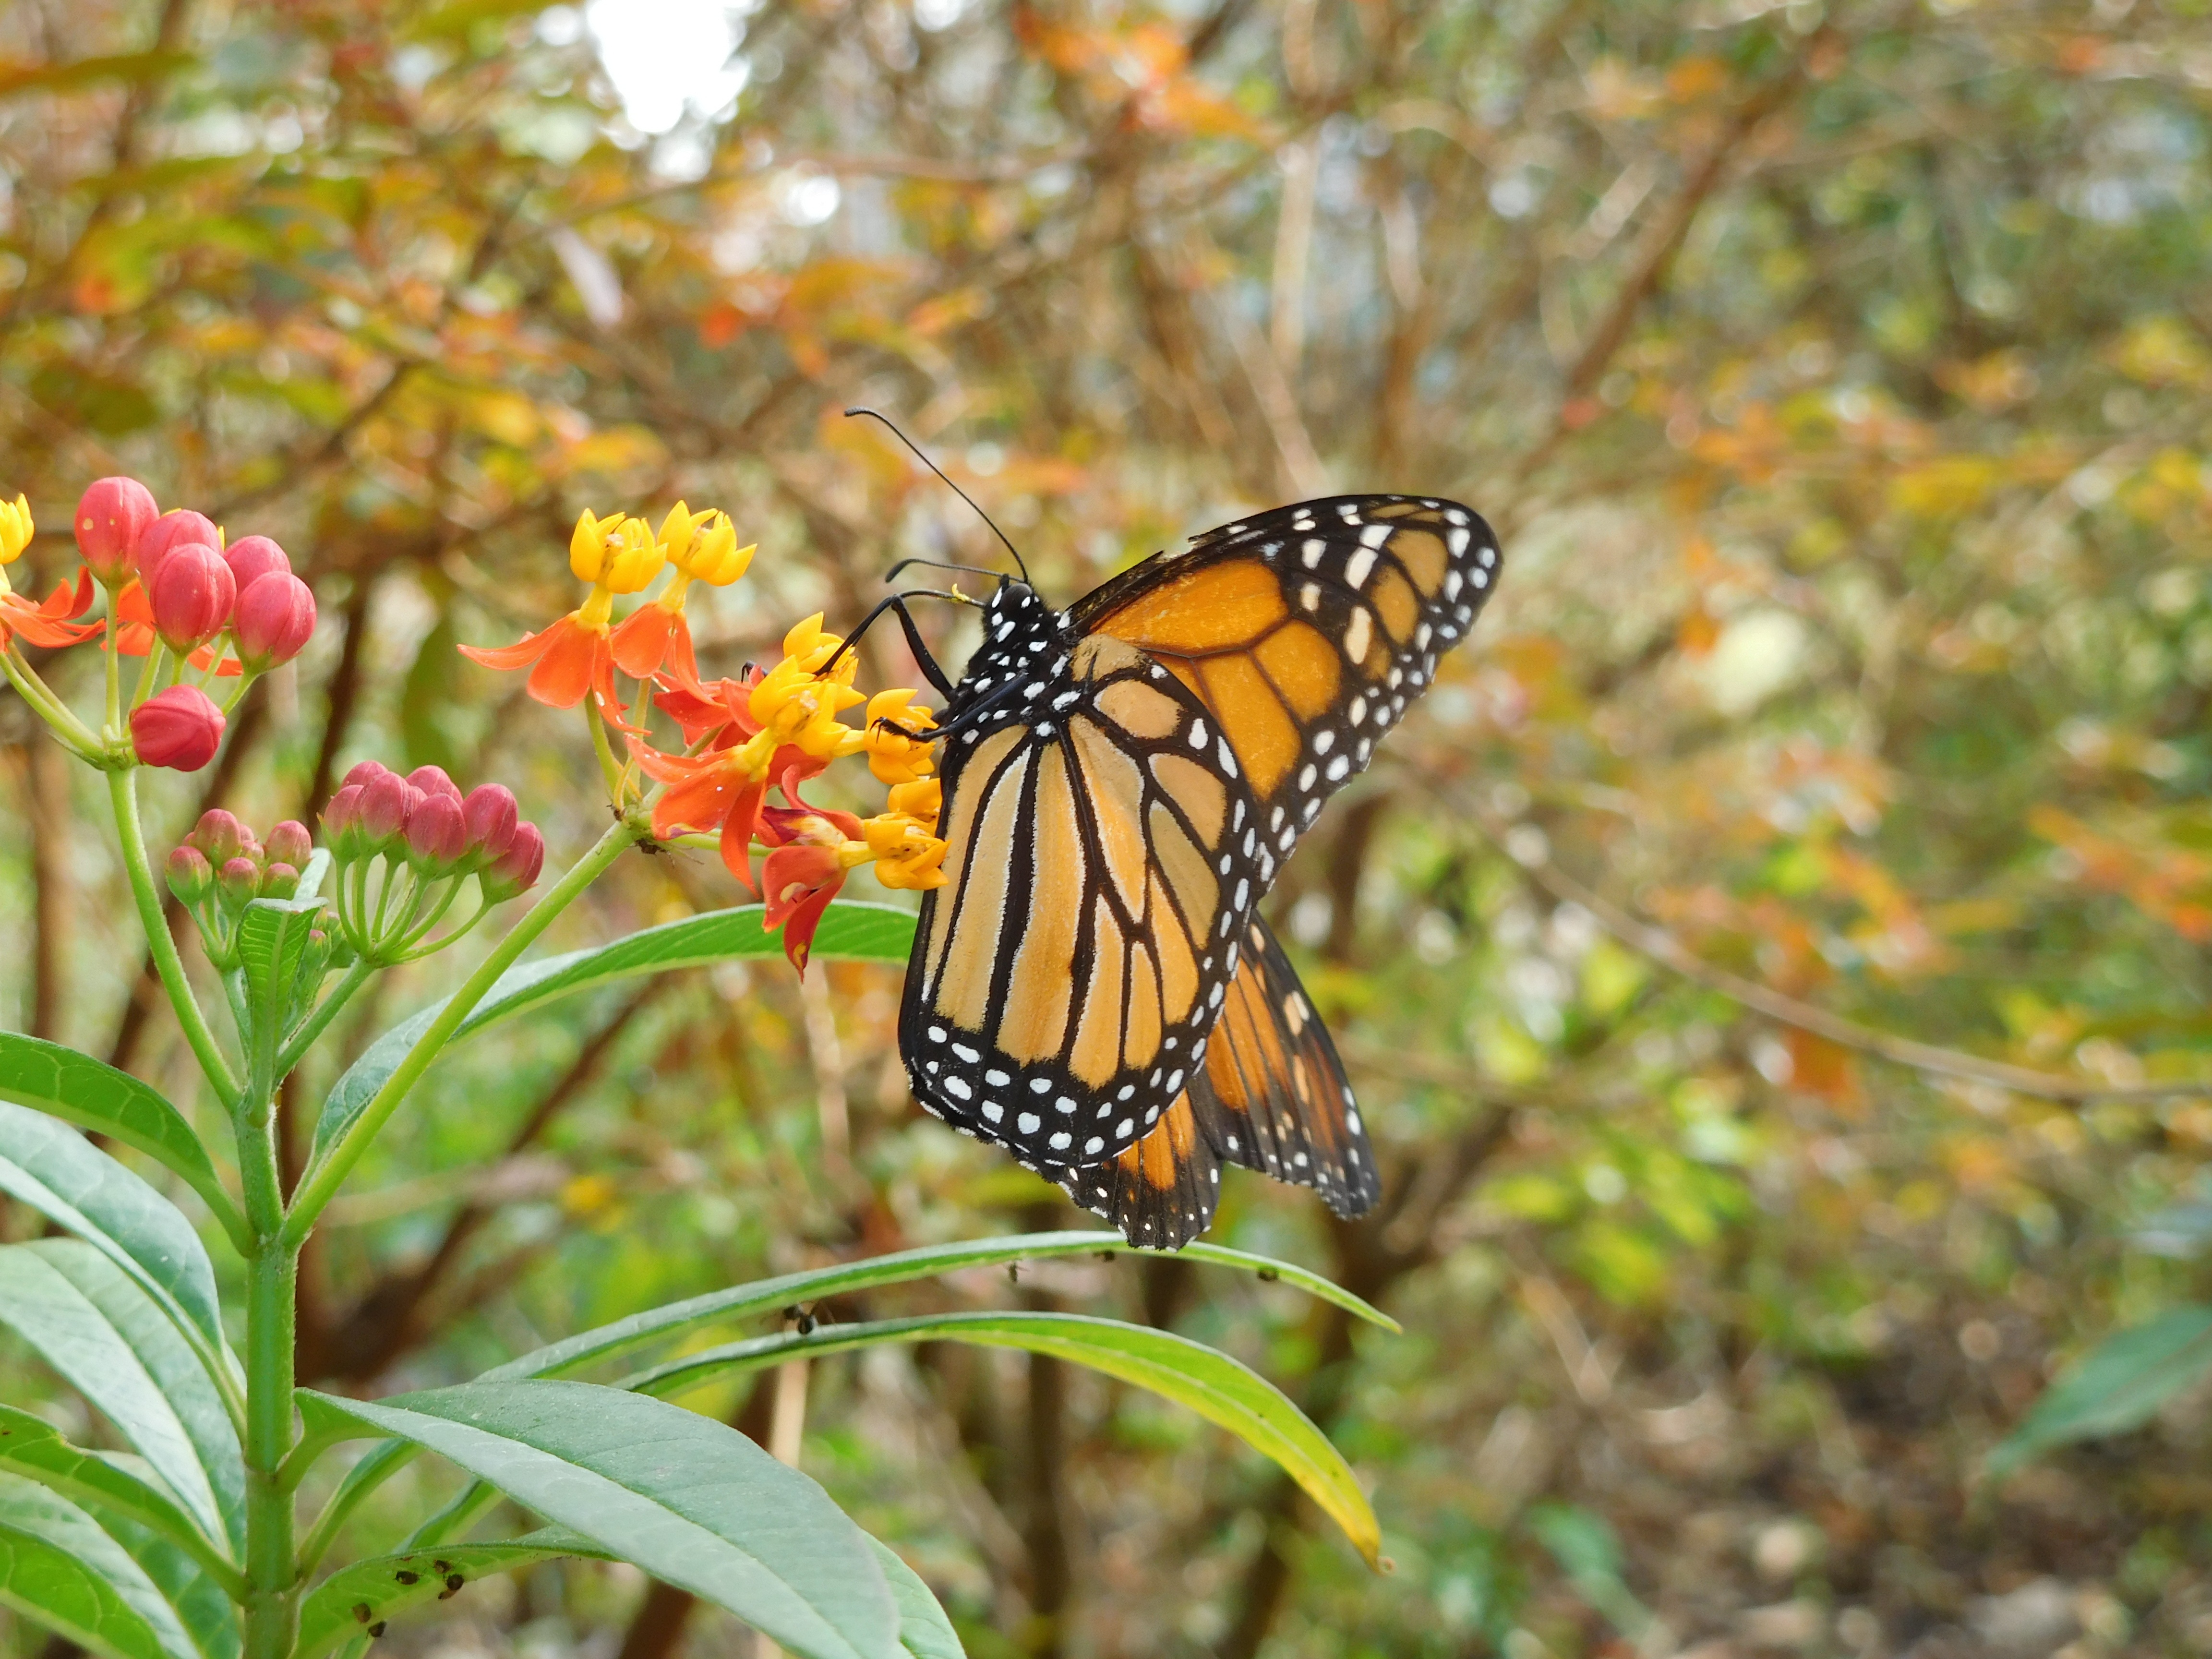
nature, prairie, leaf, flower, wildlife, insect, natural, botany, butterfly, flora, fauna, invertebrate, monarch butterfly, nectar, arthropod, pollinator, moths and butterflies